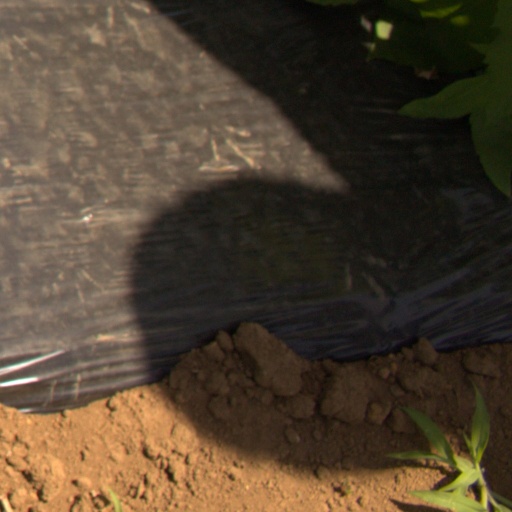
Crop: Jerusalem artichoke